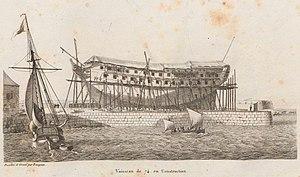
Vaisseau de 74 canons en achèvement dans un port de guerre français sans doute sous le Premier Empire. Gravure publiée en 1826 dans la Collection de toutes les espèces de bâtiments de guerre et de bâtiments marchands qui naviguent sur l'Océan et dans la Méditerranée, dessinée d'après nature et gravée par Baugean, mais réalisée avant 1819 (date de la mort de l'auteur).
Cette page donne la liste des vaisseaux construits par la France du XVIIᵉ siècle au XIXᵉ siècle.